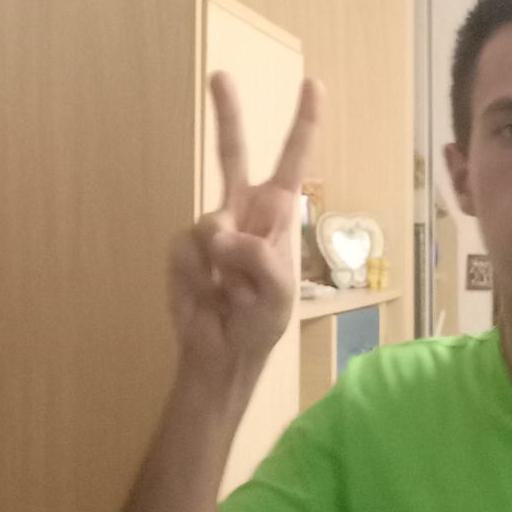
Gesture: peace